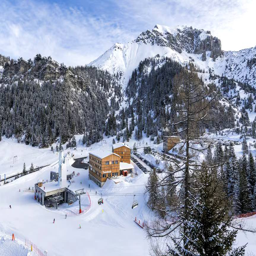
malbun ski resort lichtenstein